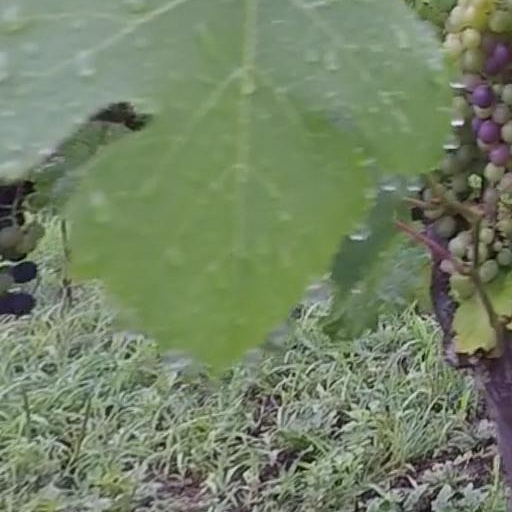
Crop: grape